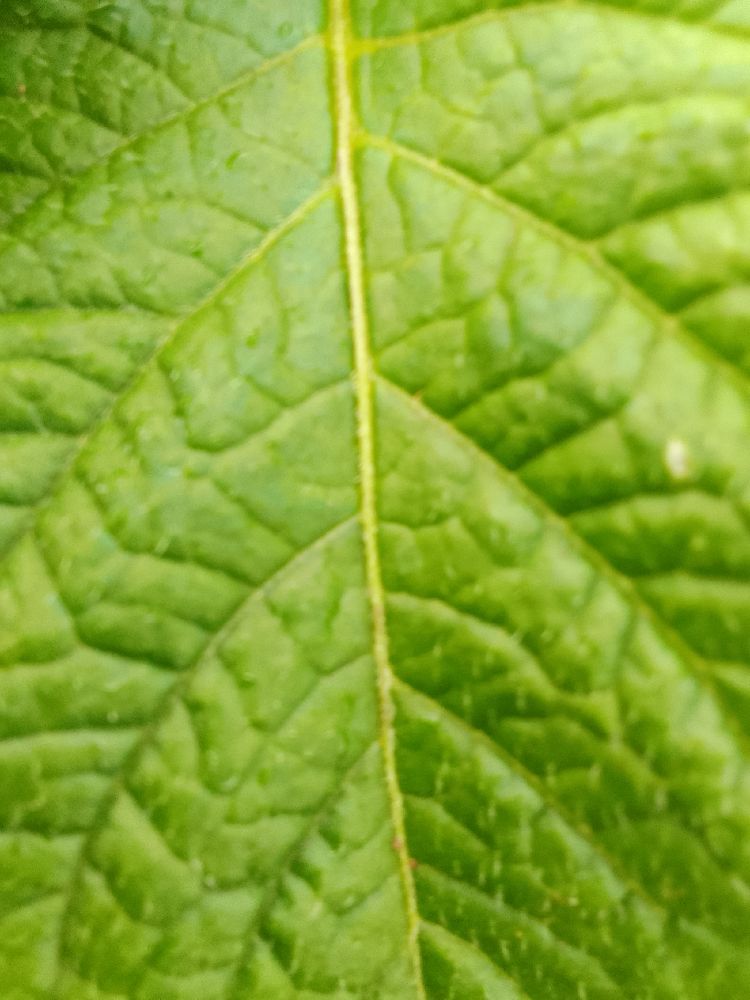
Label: Healthy